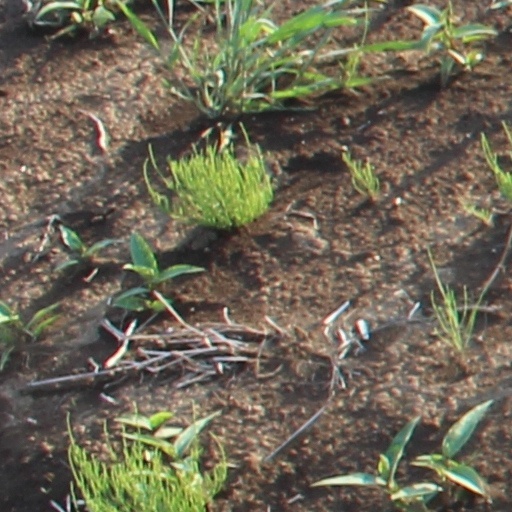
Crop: wheat